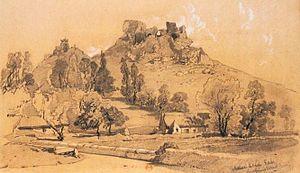
La Roche-Maurice
La Roche-Maurice [laʁɔʃmɔʁis] est une commune du département du Finistère, dans la région Bretagne, en France.